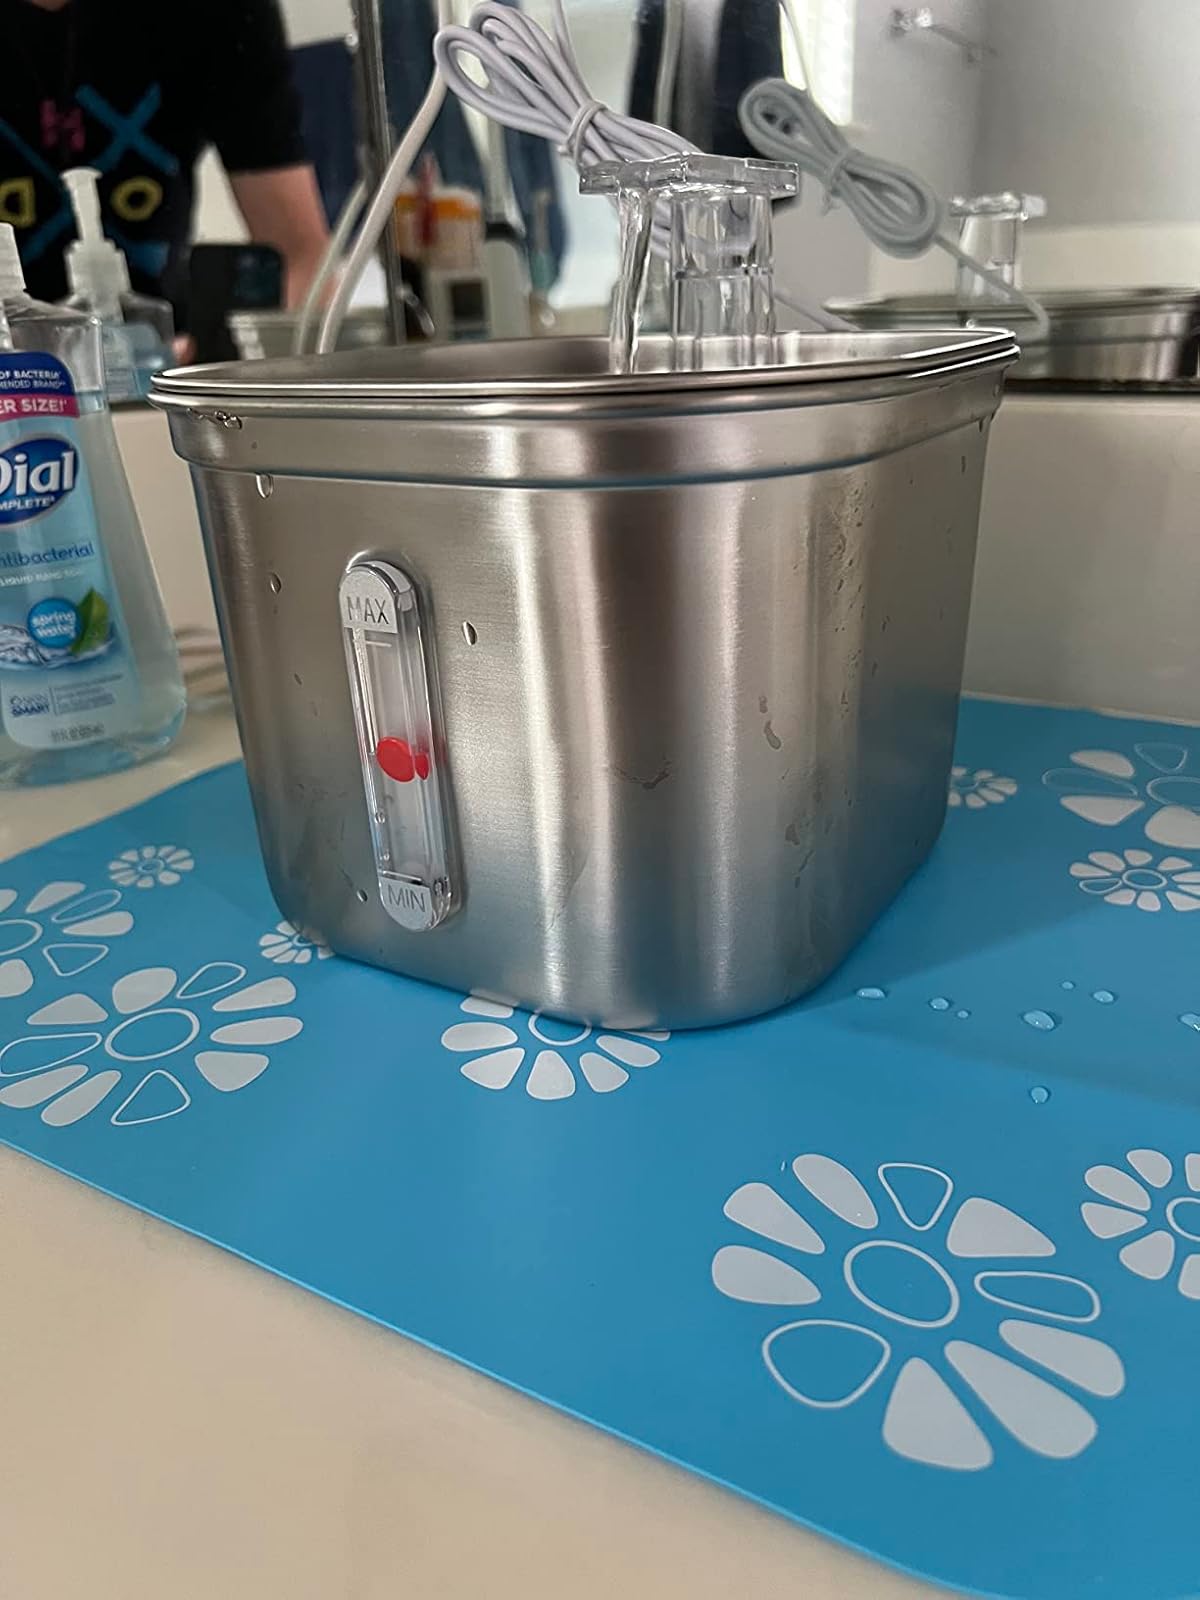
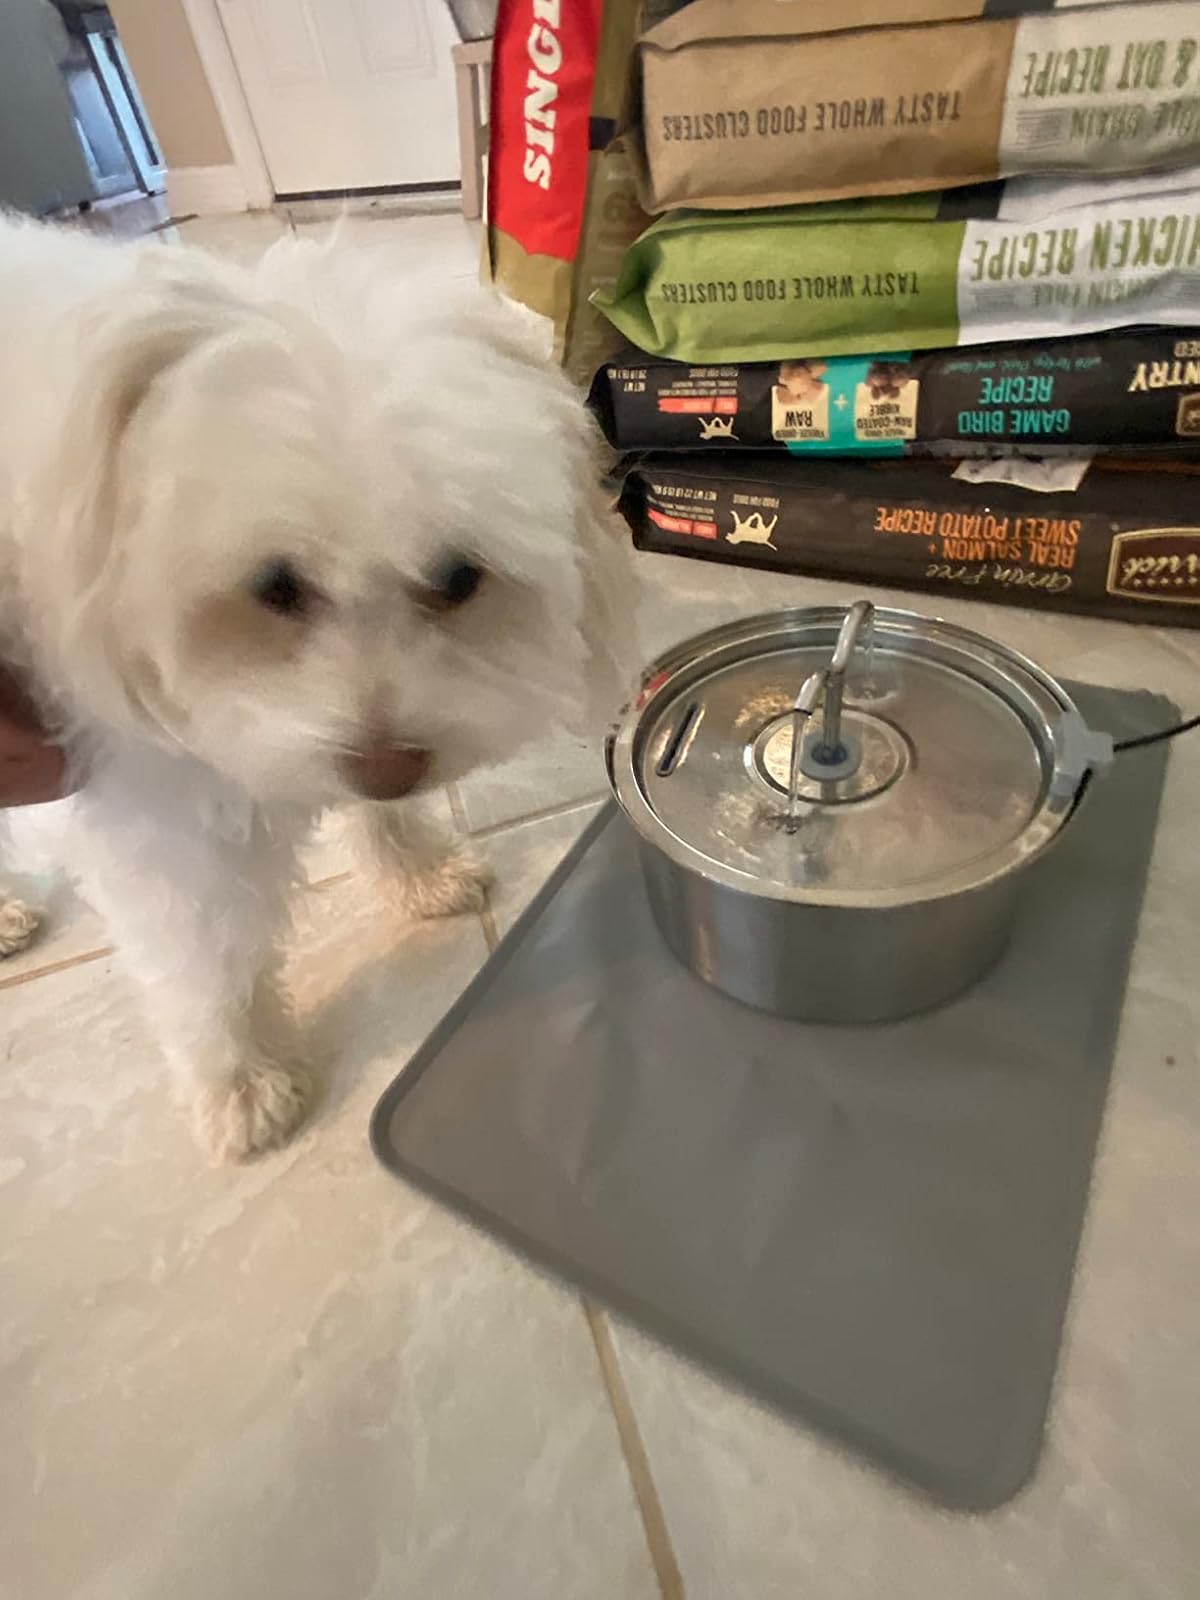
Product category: items_bowl
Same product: no